K. Sundar

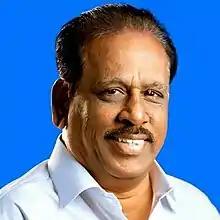
Sundar in 2019

Kannan Sundar (born 5 June 1954) is an Indian politician from Tamil Nadu and a Member of the Legislative Assembly of Tamil Nadu for the Uthiramerur Constituency.